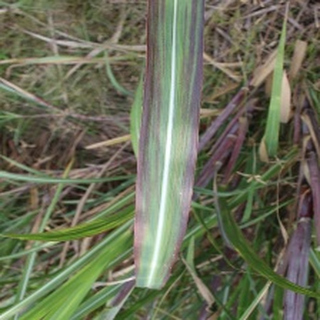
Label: sugarcane_bacterial_blight